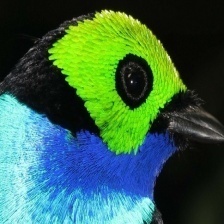
Species: PARADISE TANAGER
Scientific name: TANGARA CHILENSIS